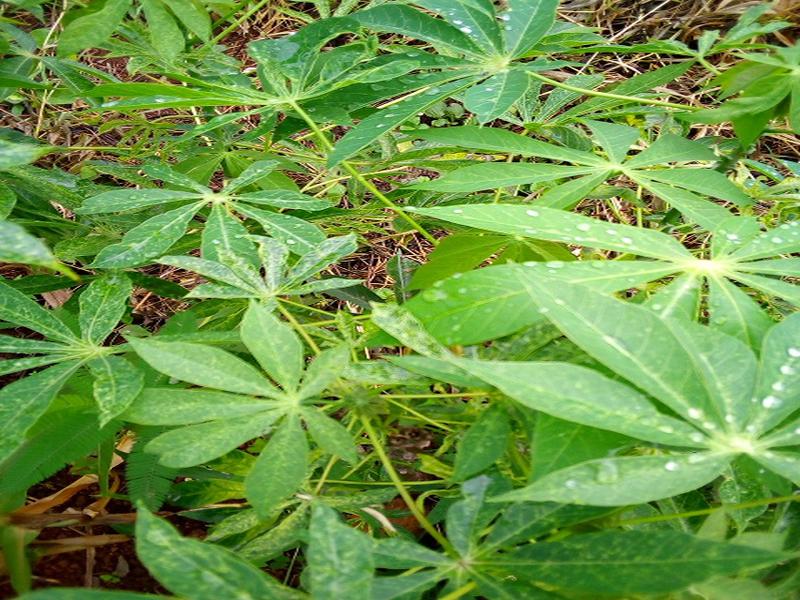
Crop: cassava
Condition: mosaic_disease